Khaled Mahmud

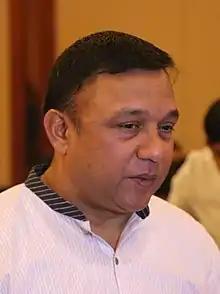
Khaled Mahmud in 2018

Khaled Mahmud Sujon (born 26 July 1971) is a former Bangladeshi cricketer and current head coach of Dhaka Capitals. He is also a former Test and One Day International captain. A medium-pace bowler and middle-order batsman, he played international cricket for Bangladesh from 1998 to 2006, captaining the team from 2003 to 2004.